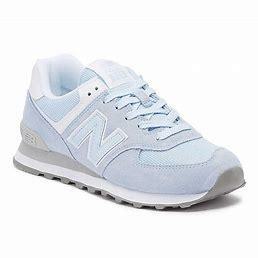
Brand: New
Model: Balance New Balance 574